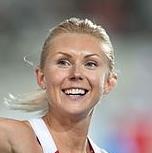
Age: 28